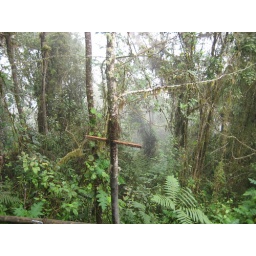
bellavista cloud forest reserve in nanegalito, ecuador